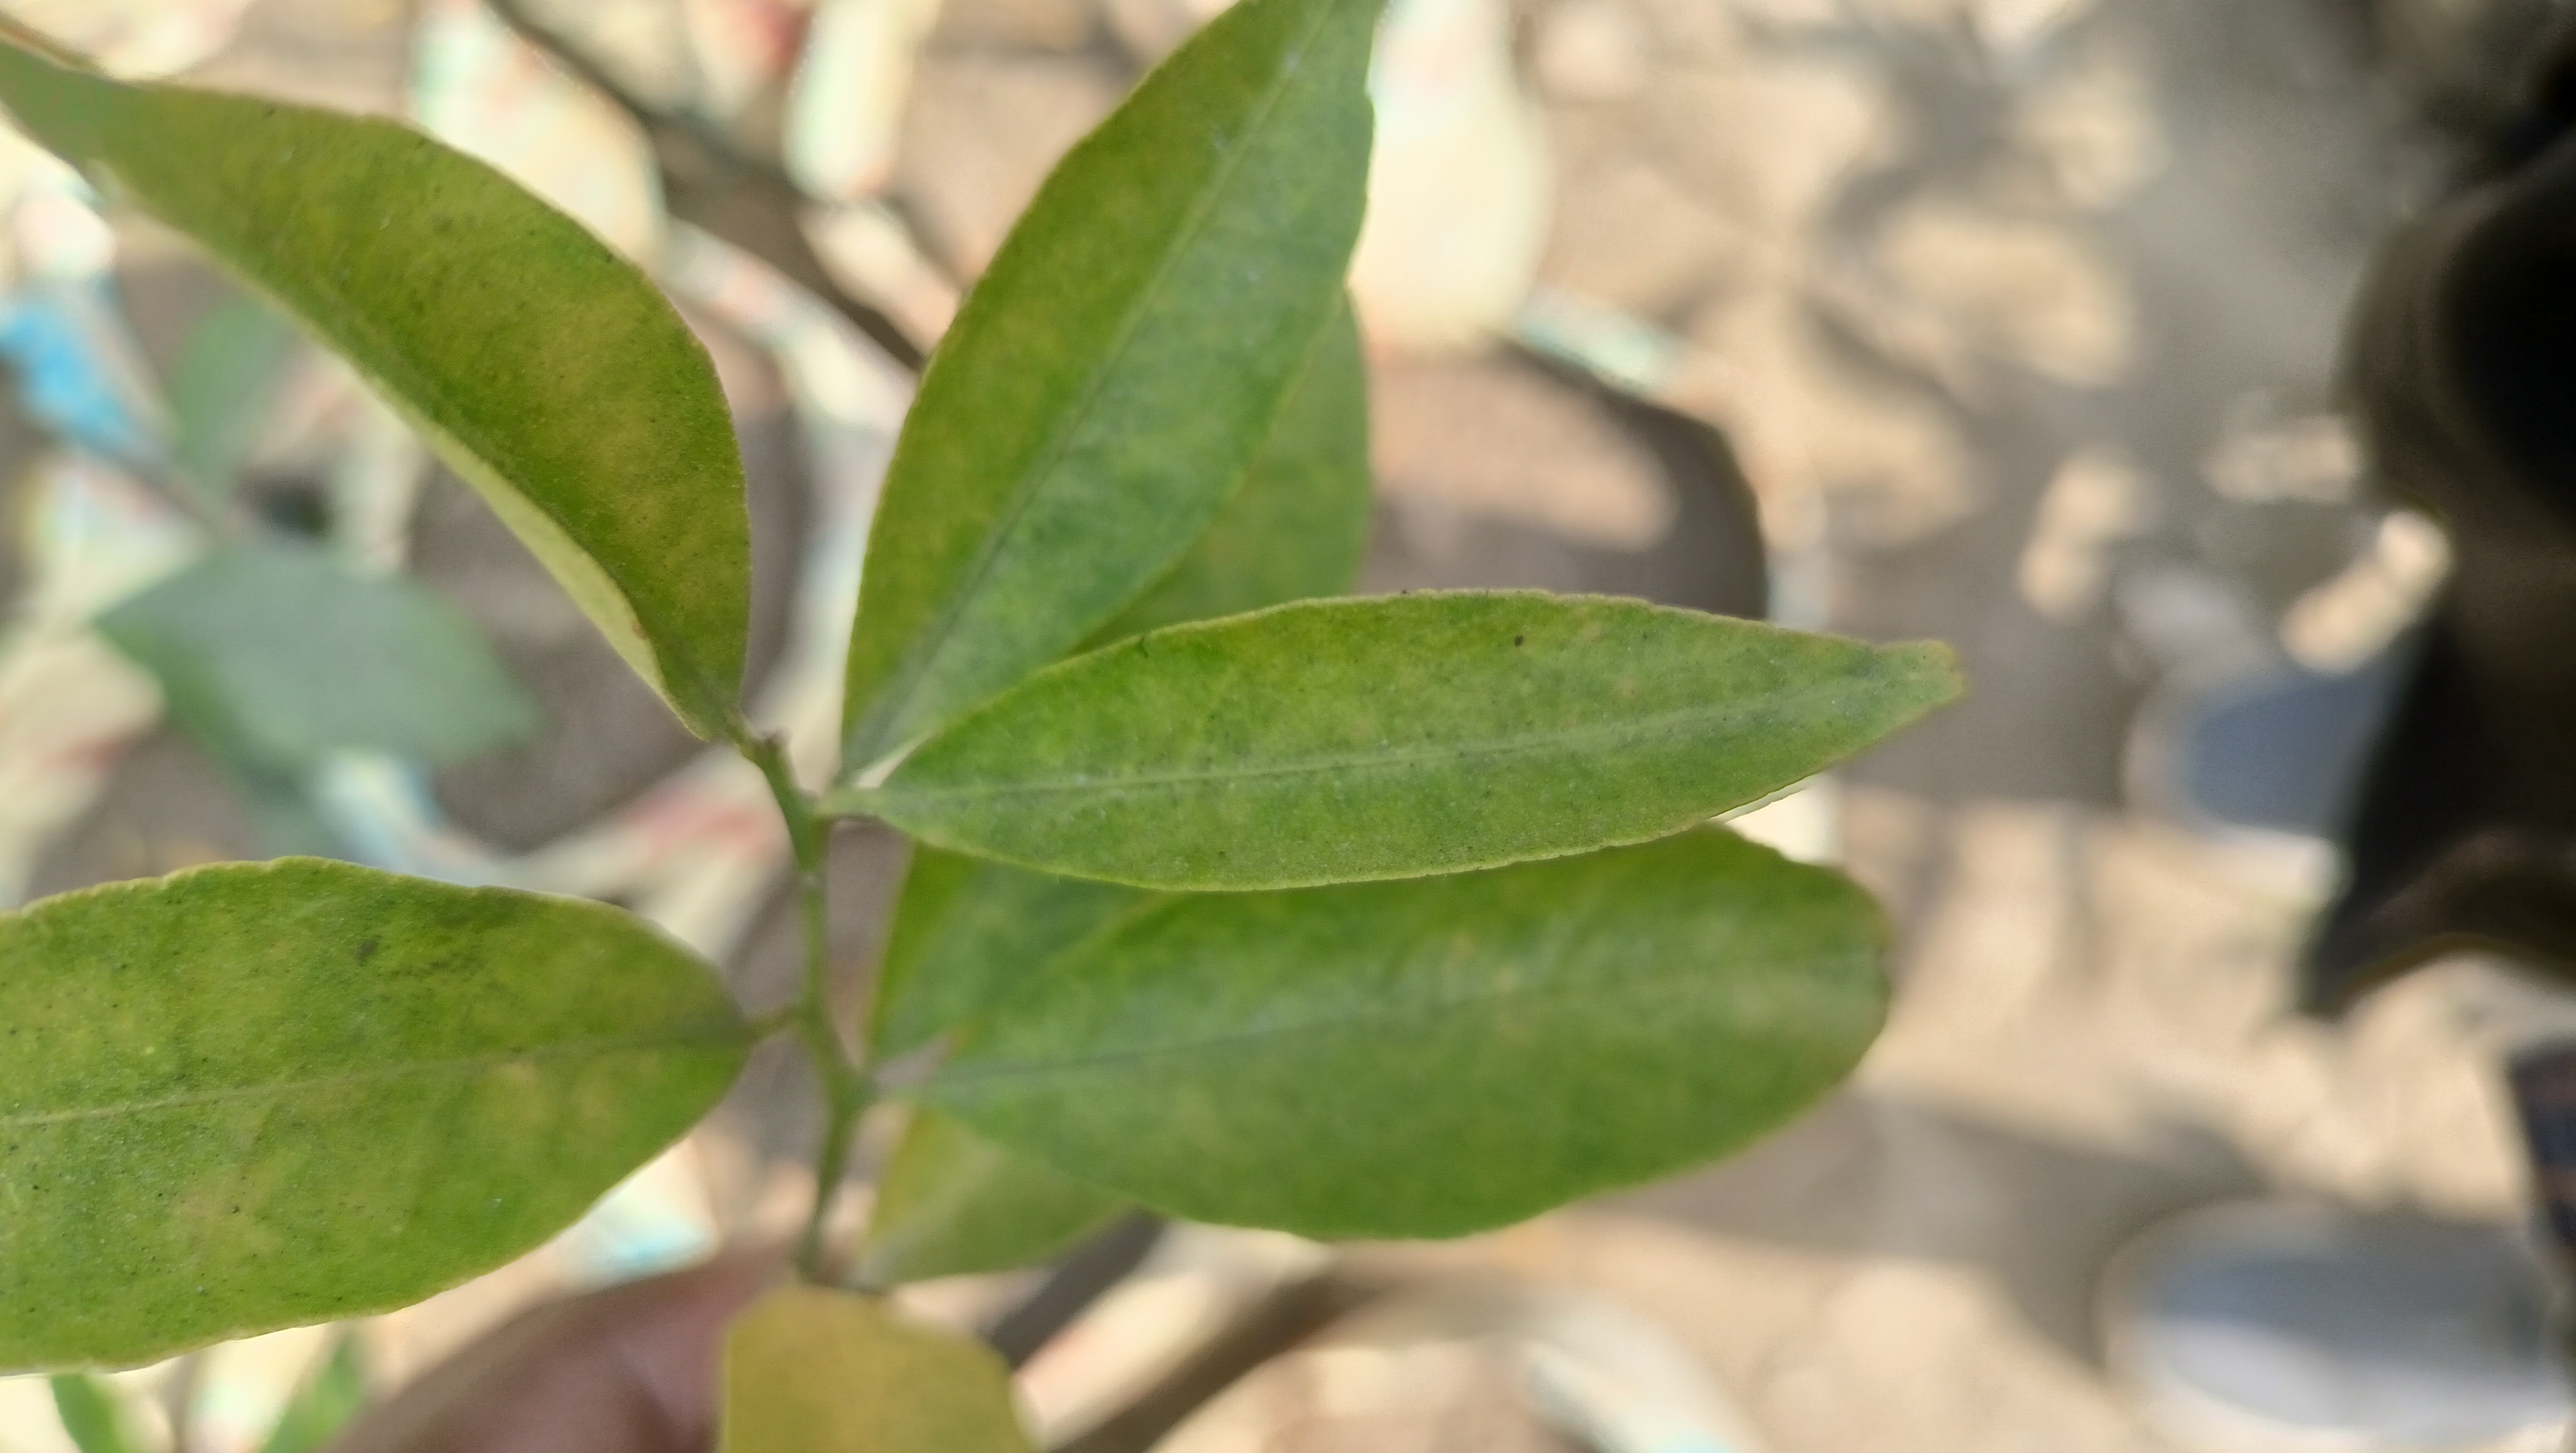
Mandarin leaf variety: Mandaring